The El Dorado

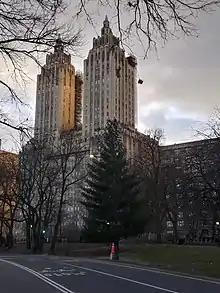
Seen from just inside Central Park near 92nd Street

In March 1929, developer Frederick Brown acquired the original El Dorado Apartments, as well as eight adjacent row houses on 90th and 91st Streets. The assemblage measured long on Central Park West and 90th Street and long on 91st Street. Three weeks later, Brown resold the sites to Louis Klosk, a Bronx-based developer who planned to erect a similarly named 22-story apartment building at a cost of $8.5 million.